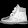
Label: Ankle boot